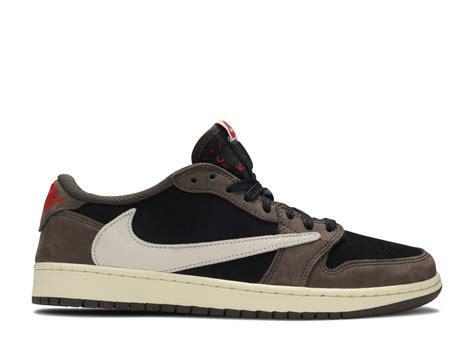
Brand: Jordan
Model: 1 OG